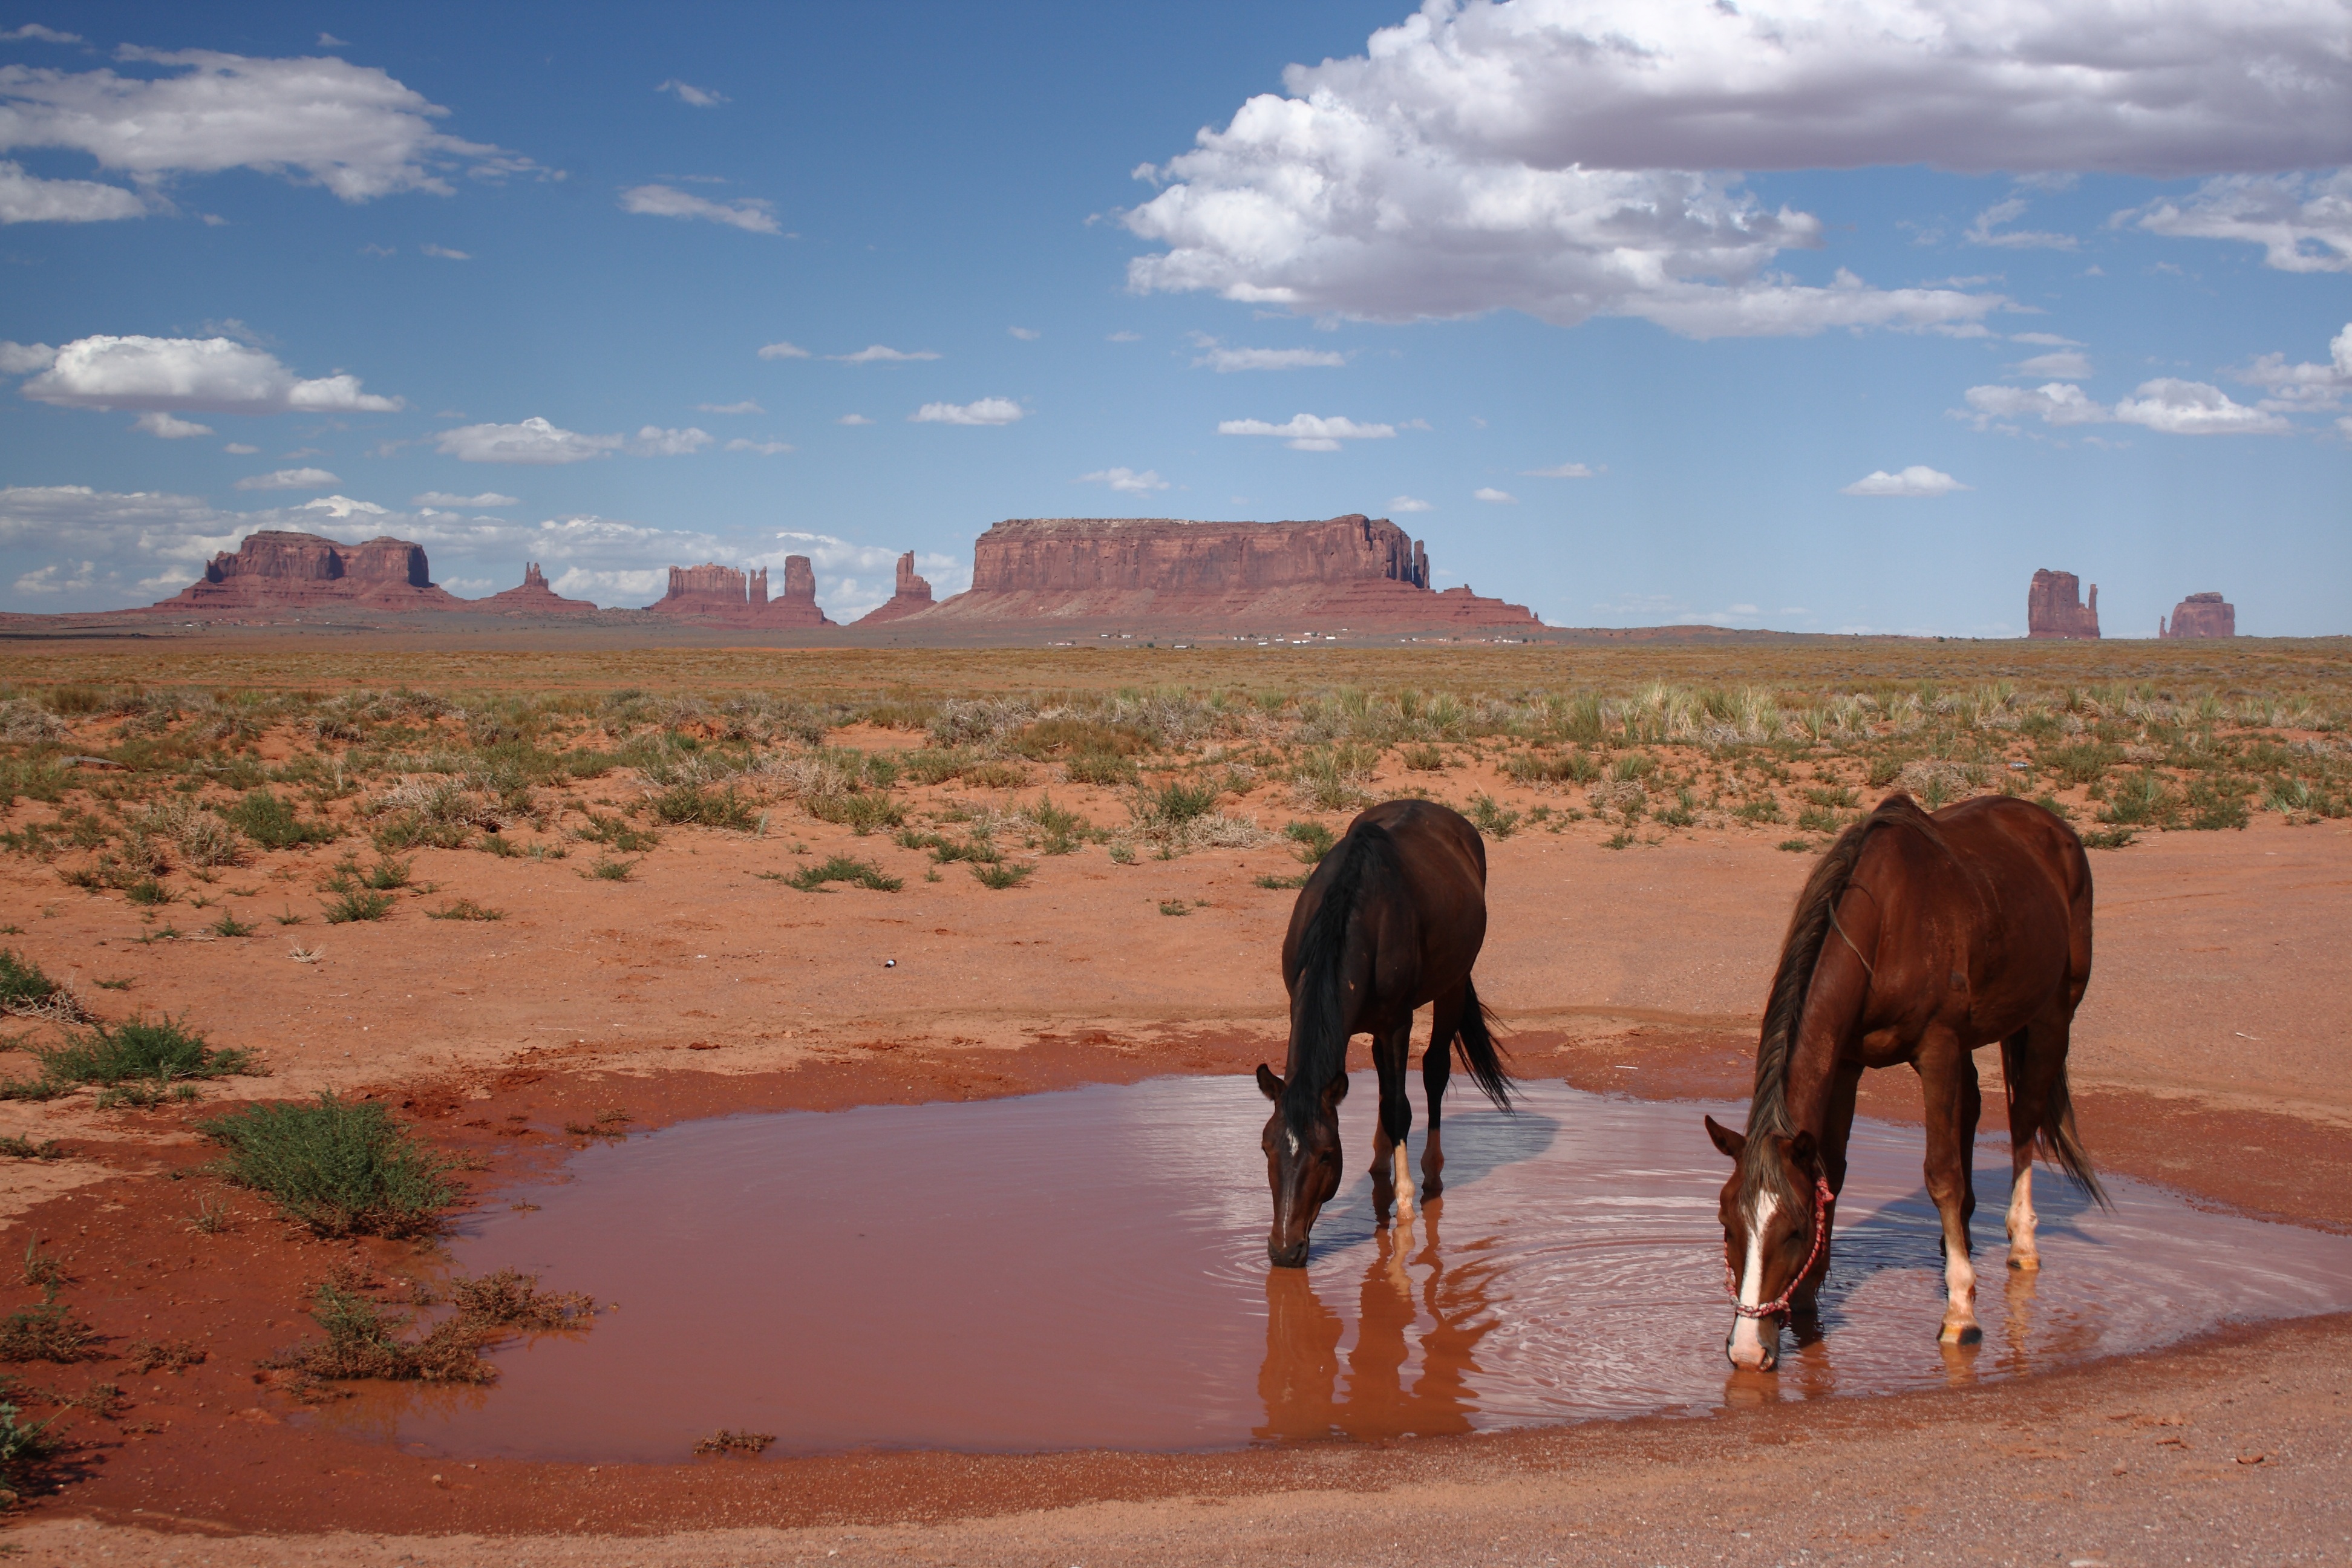
landscape, desert, vacation, camel, horse, usa, national park, savanna, plain, arizona, plateau, expensive, ecosystem, sahara, wadi, steppe, landform, monument valley, natural environment, geographical feature, aeolian landform, horse like mammal, mustang horse